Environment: real
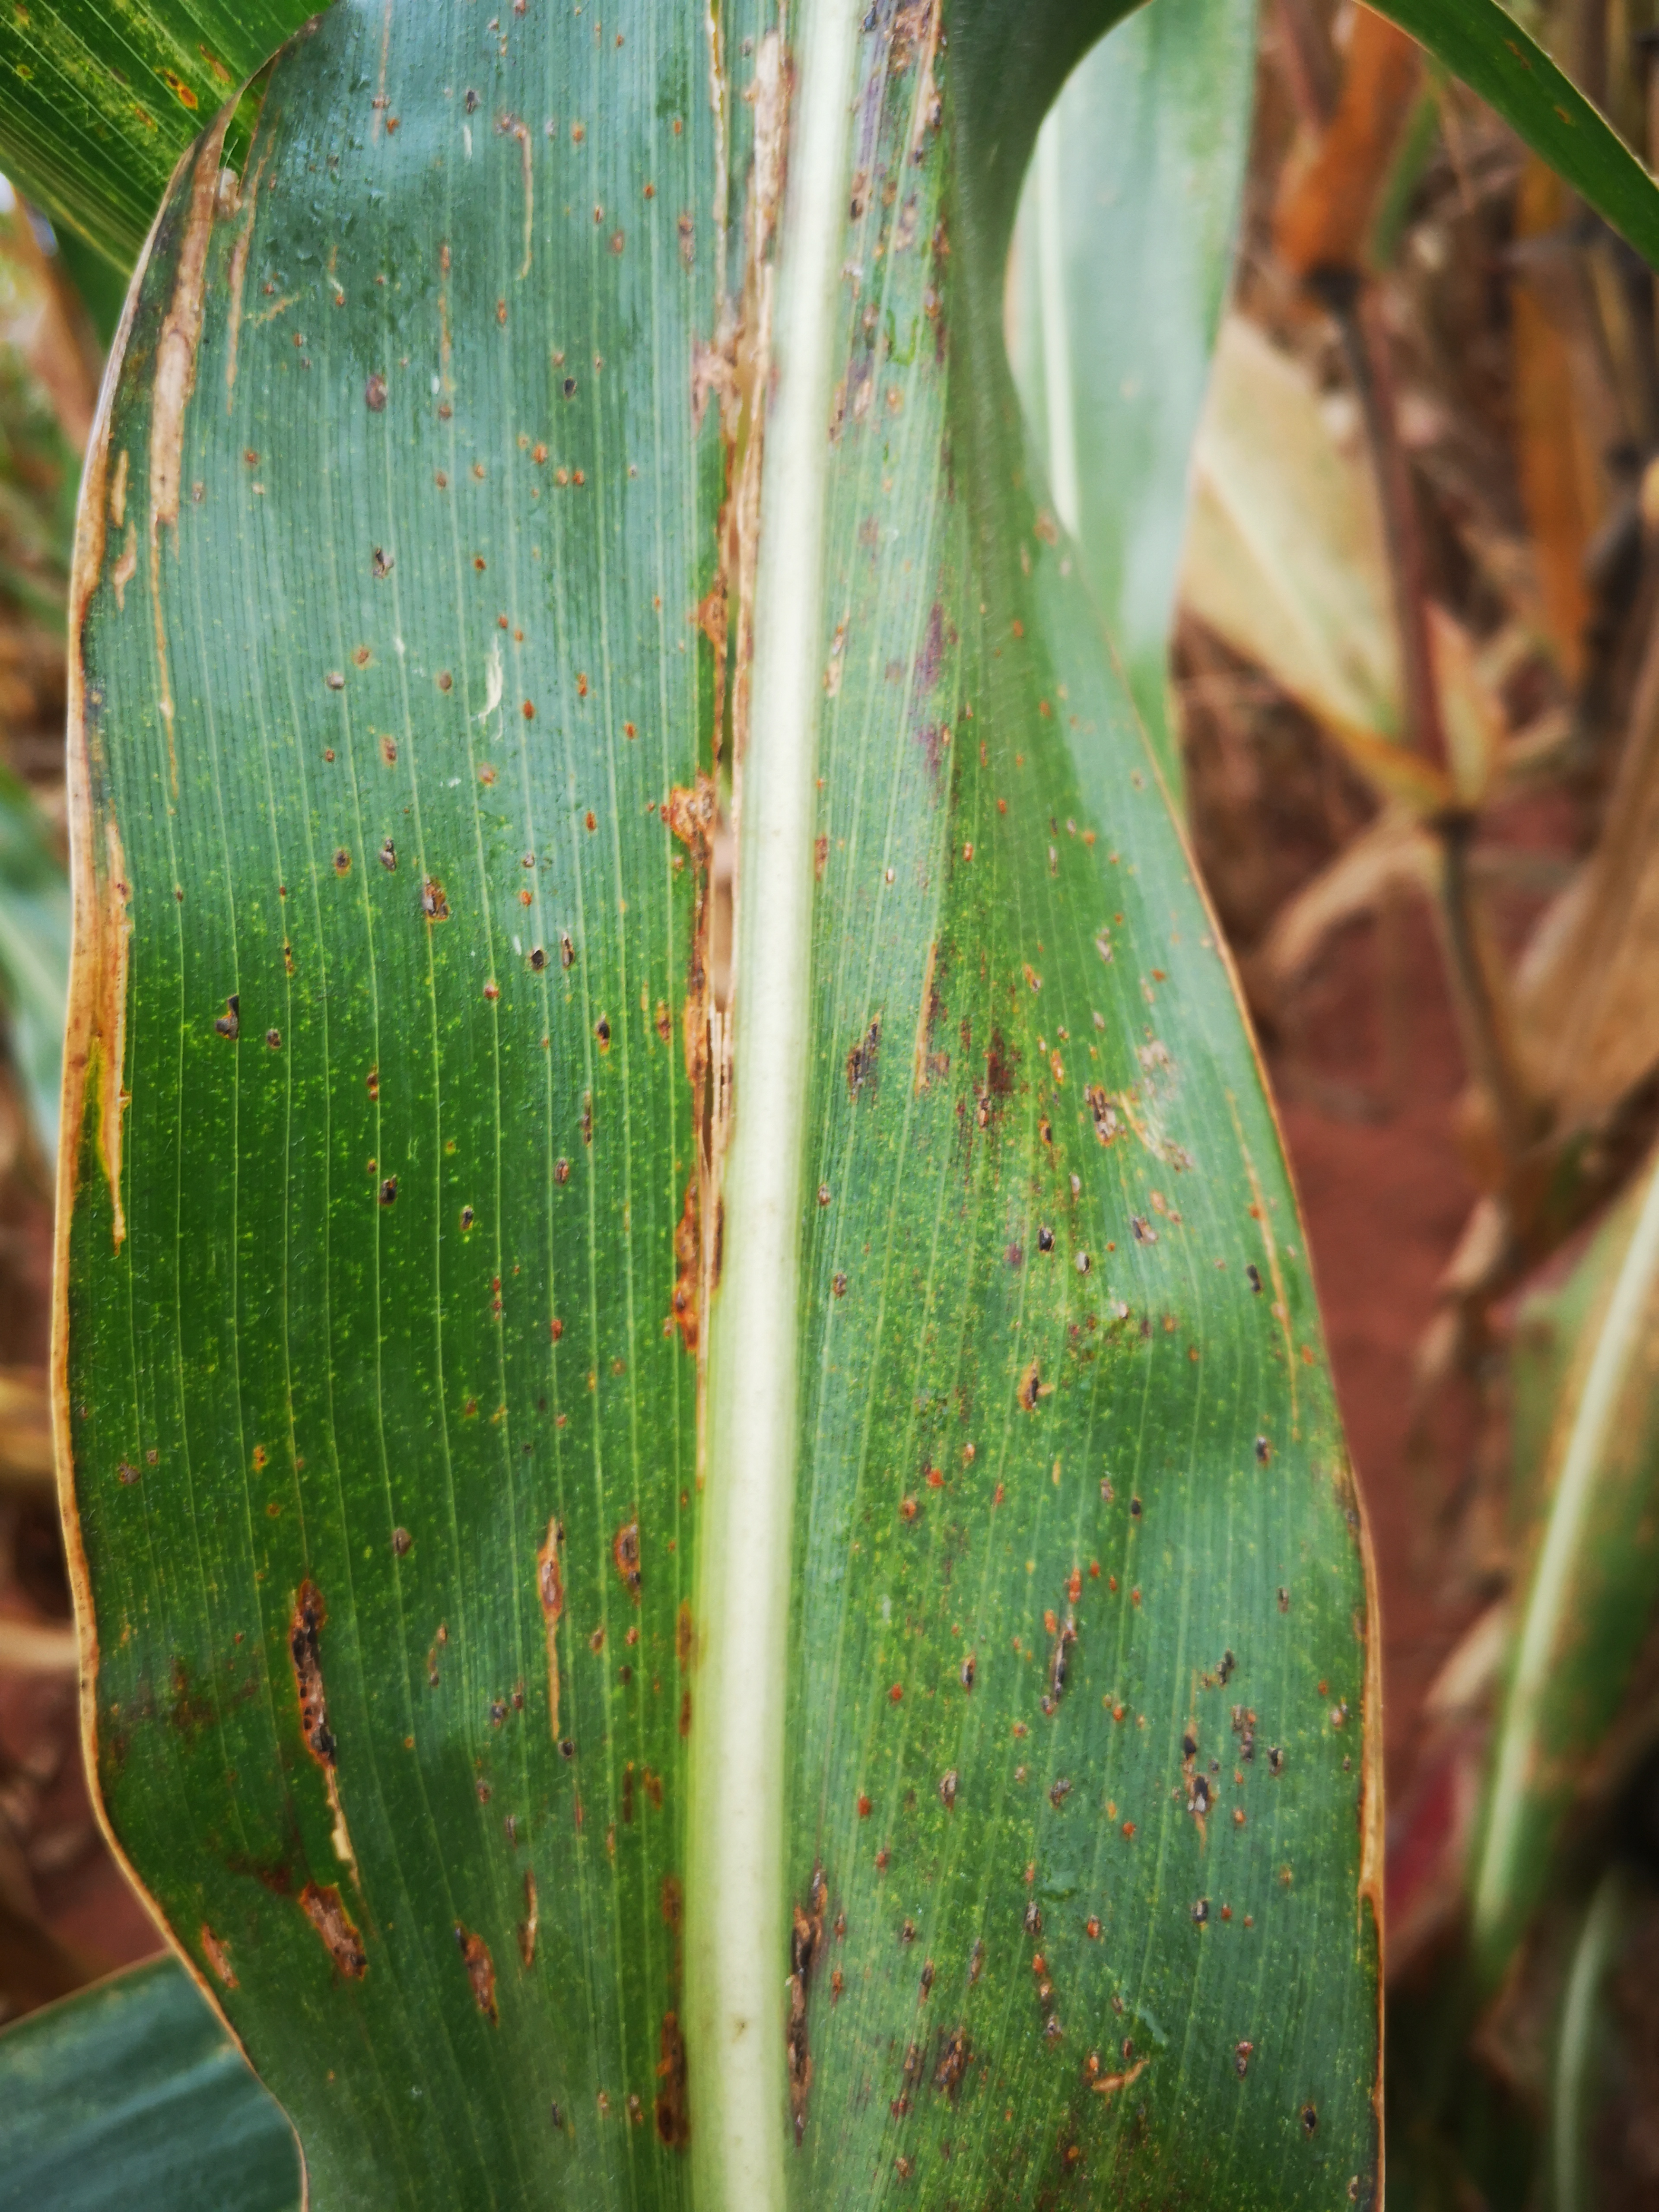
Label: common_rust